Gariūnai Market

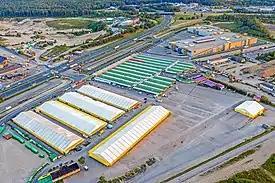

Gariūnai Market is the biggest market in Lithuania, located in microdistrict (Lithuanian: "miesto dalis") of Vilnius, the capital of Lithuania.